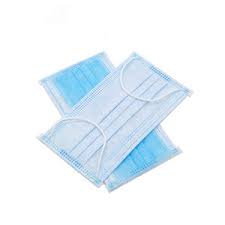
Waste category: trash